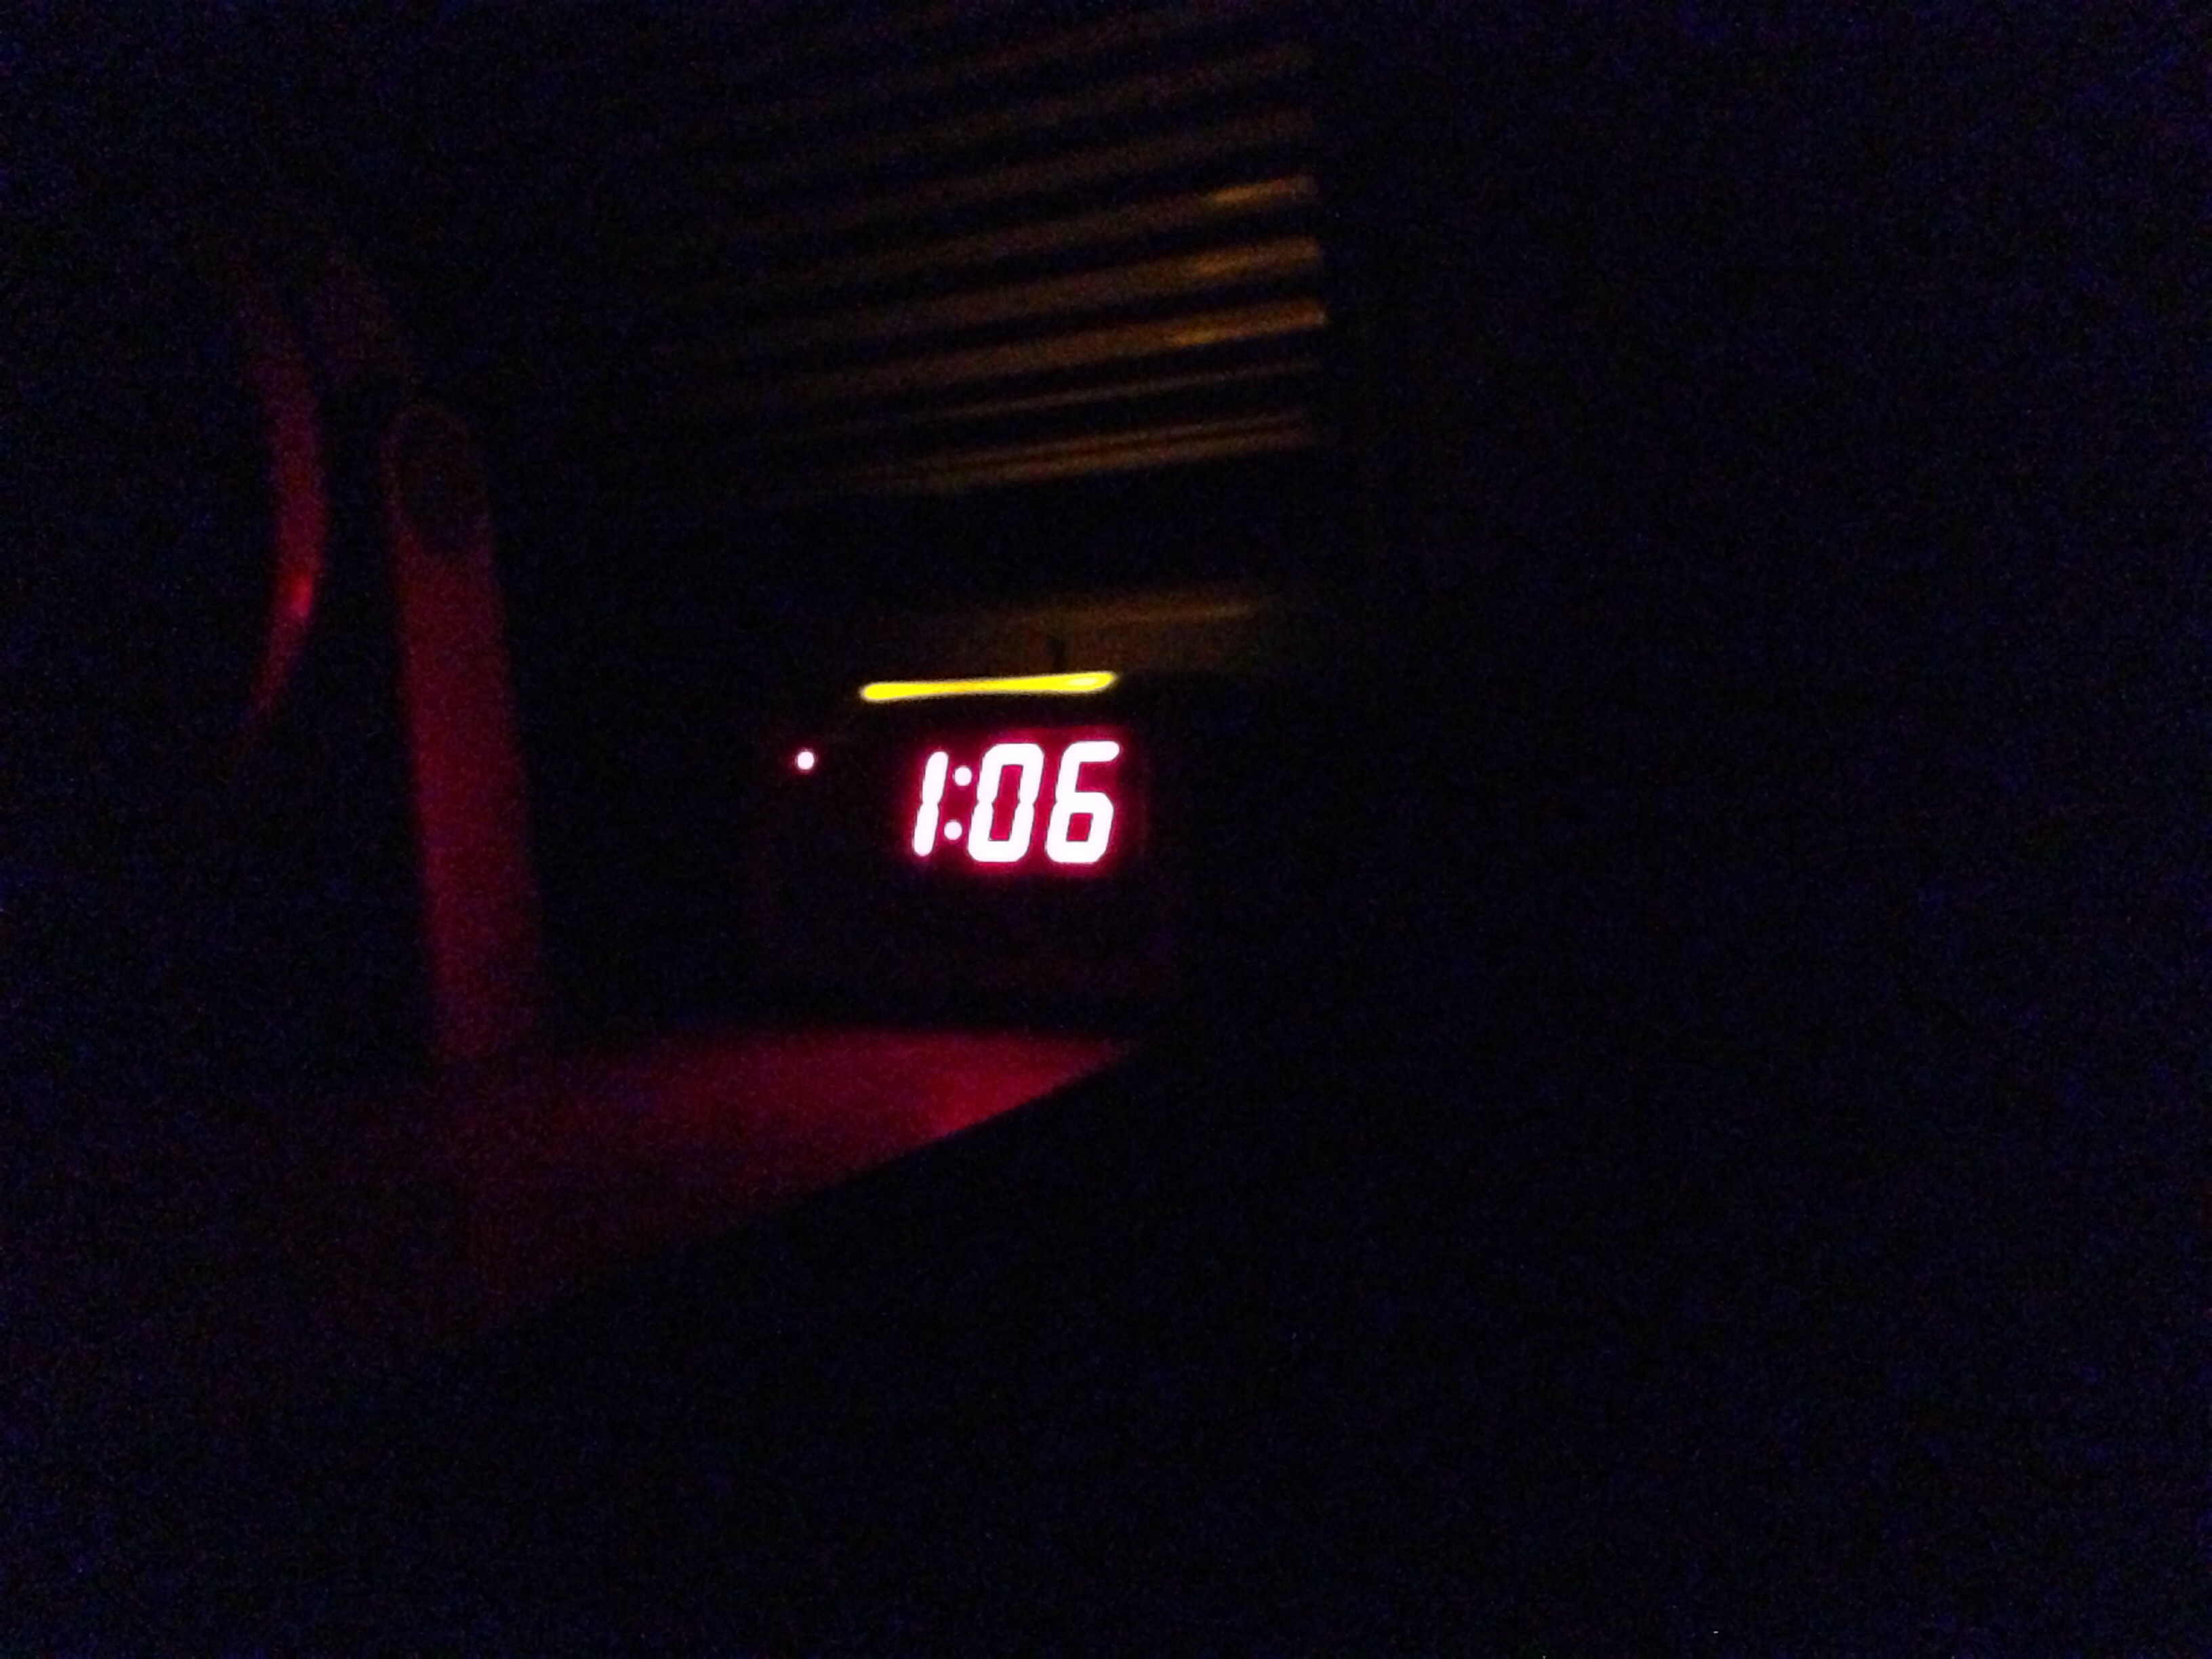
light, night, red, darkness, black, lighting, laser, ds106, 106, uploaded by flickrmobile, flickriosapp filter nofilter, display device